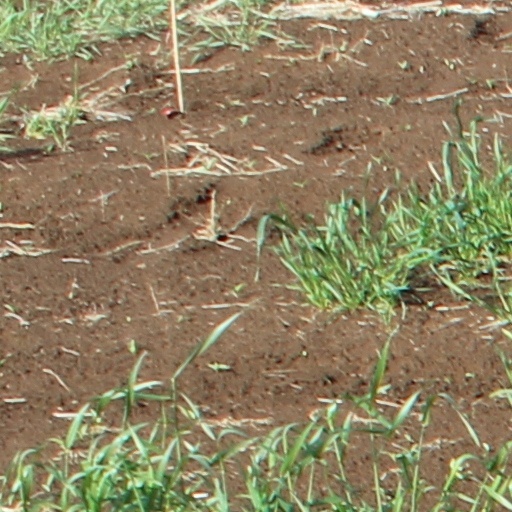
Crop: wheat